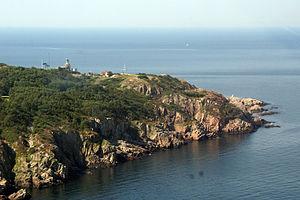
Kullaberg est un horst située dans la péninsule de Kullen, en Scanie, au sud de la Suède, dans la commune d'Höganäs, près du village de Mölle. Le horst se trouve dans l'alignement du horst de Söderåsen, et comme lui, sa formation est liée aux failles de la zone de Tornquist. Le point culminant du horst est Håkull, avec une altitude de 188 m au-dessus du niveau de la mer. La zone est protégée par les réserves naturelles de Västra Kullaberg et Östra Kullaberg. Ce horst est caractérisé par une importante biodiversité, en particulier au niveau de l'avifaune, et est d'ailleurs classé zone importante pour la conservation des oiseaux.